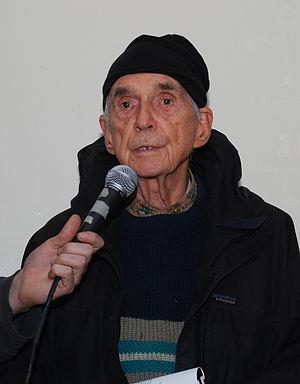
Daniel Berrigan, né le 9 mai 1921 à Virginia, au Minnesota, et décédé le 30 avril 2016 dans le Bronx, est un prêtre jésuite américain, théologien, poète et militant pacifiste. Les actions pacifiques à haute charge symbolique qu’il organisa avec son frère Philip et d’autres font qu’il fut pendant un certain temps parmi les dix fugitifs les plus recherchés du FBI pour actes de vandalisme et destruction de biens publics.